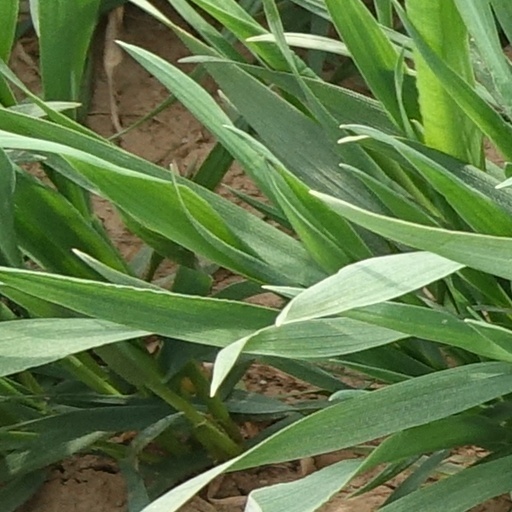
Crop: wheat